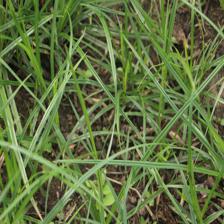
Label: Grass